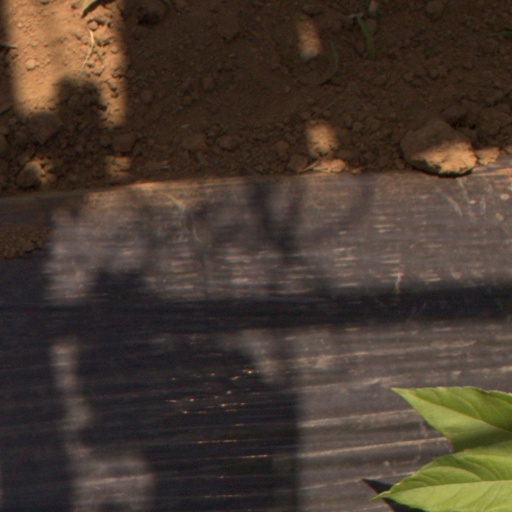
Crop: Jerusalem artichoke